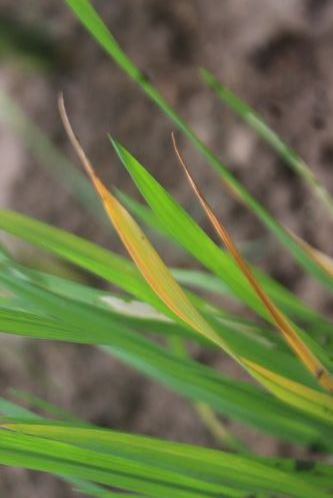
Disease: Tungro